Aston Villa F.C. in the 1880s

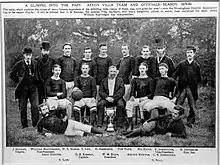

In 1880, nine years before the creation of the Football League, Villa collected their first ever piece of silverware, the Birmingham Senior Cup. They defeated Saltley College 3–2 in the final with goals from Eli Davis, William Mason and George Ramsay in front of 6,000 at Aston Lower Grounds (modern-day Villa Park).